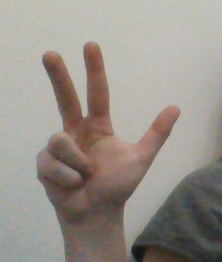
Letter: al